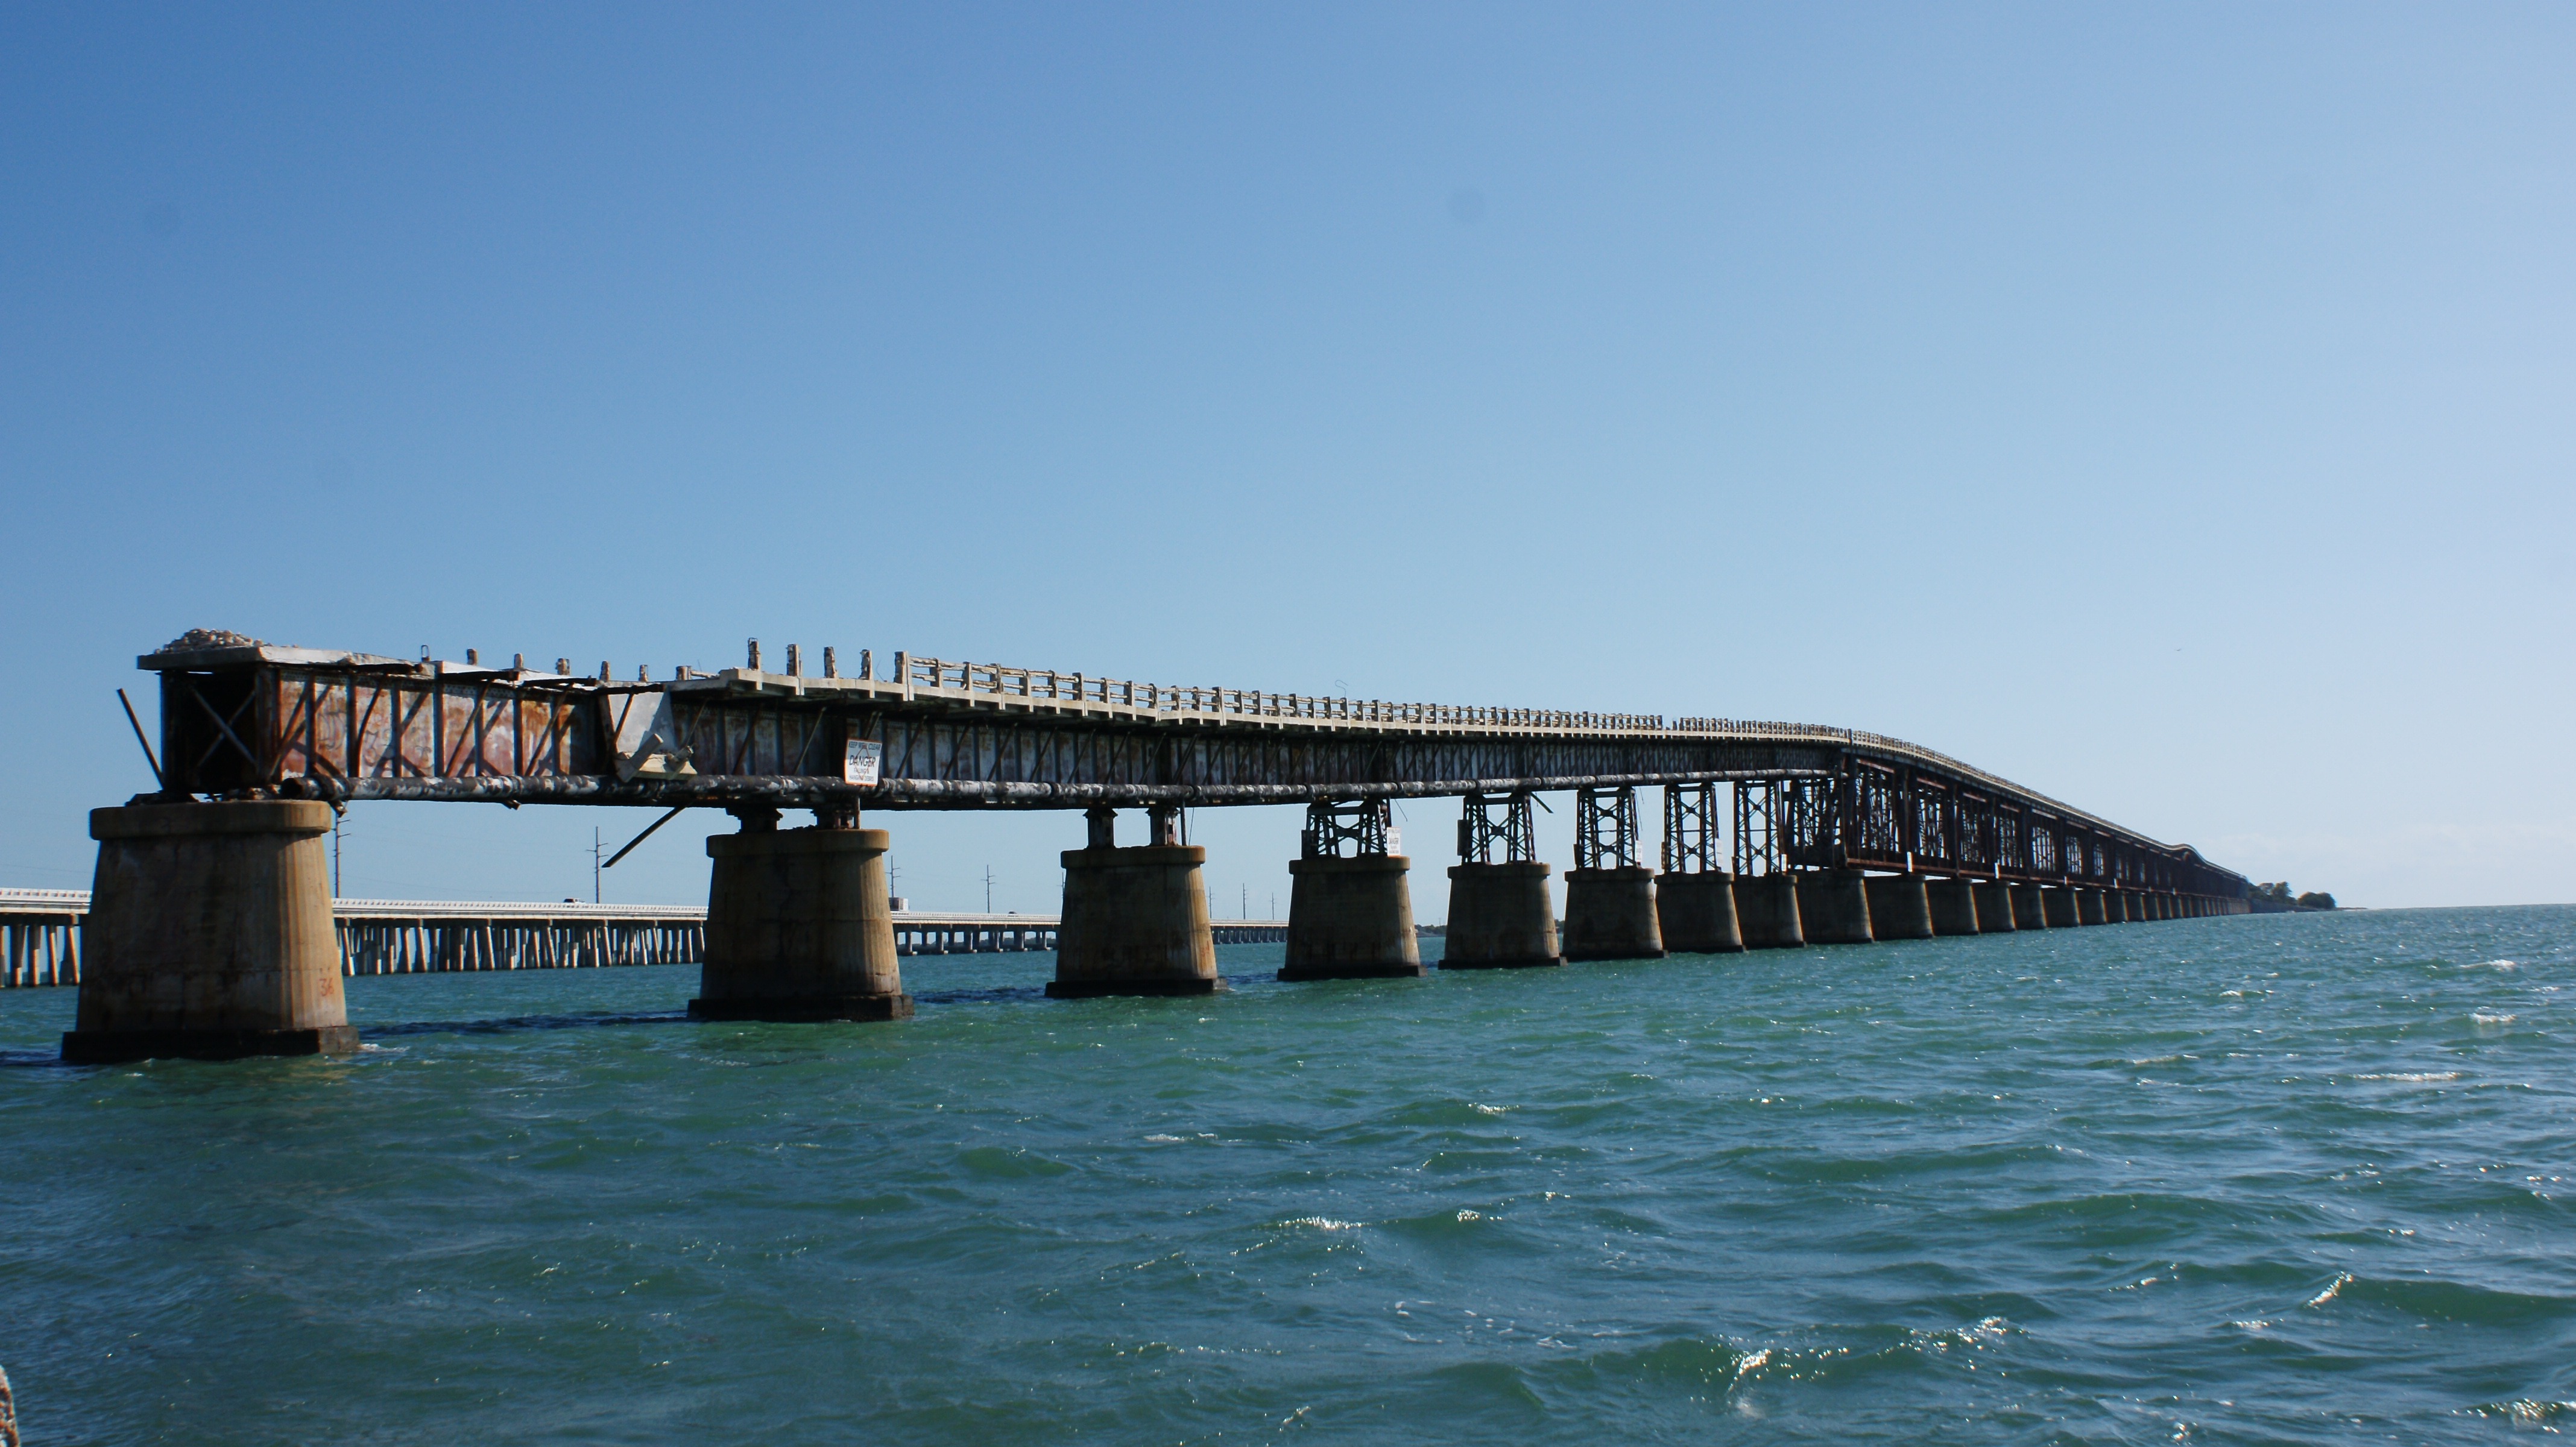
sea, water, bridge, pier, key, usa, west, channel, breakwater, florida, arch bridge, key west, nonbuilding structure